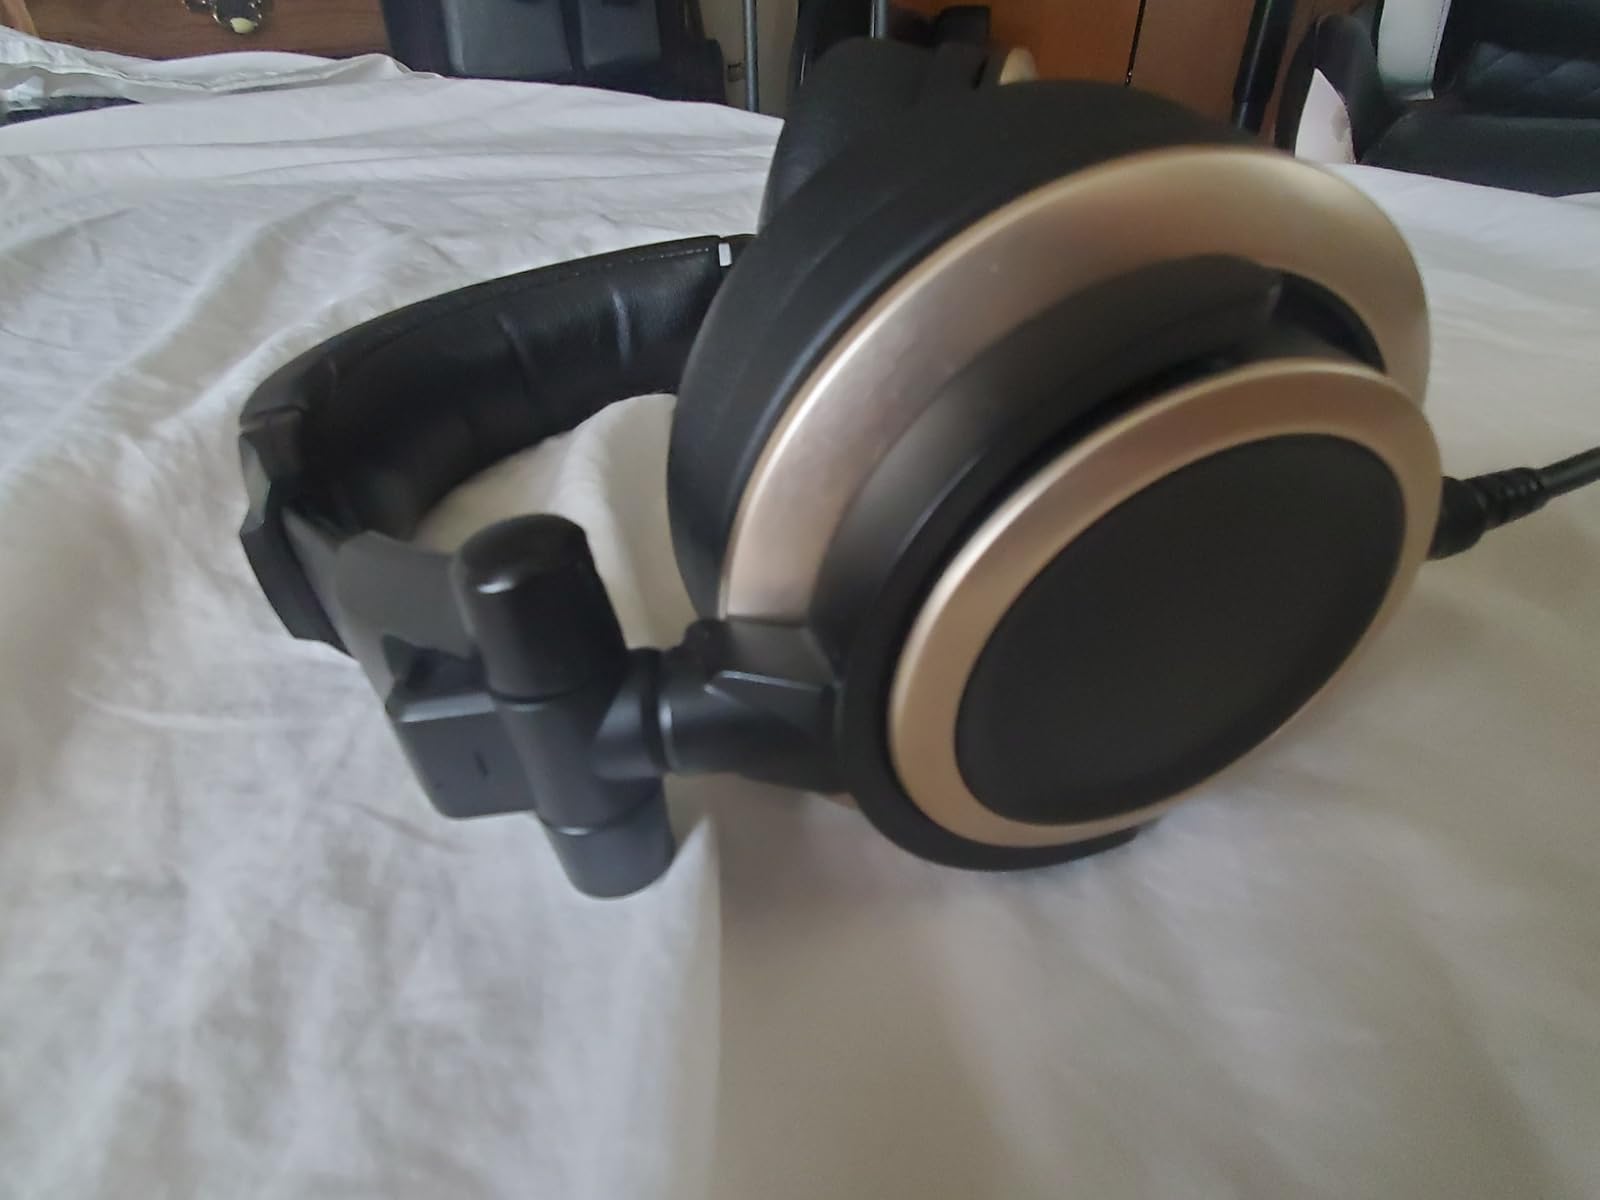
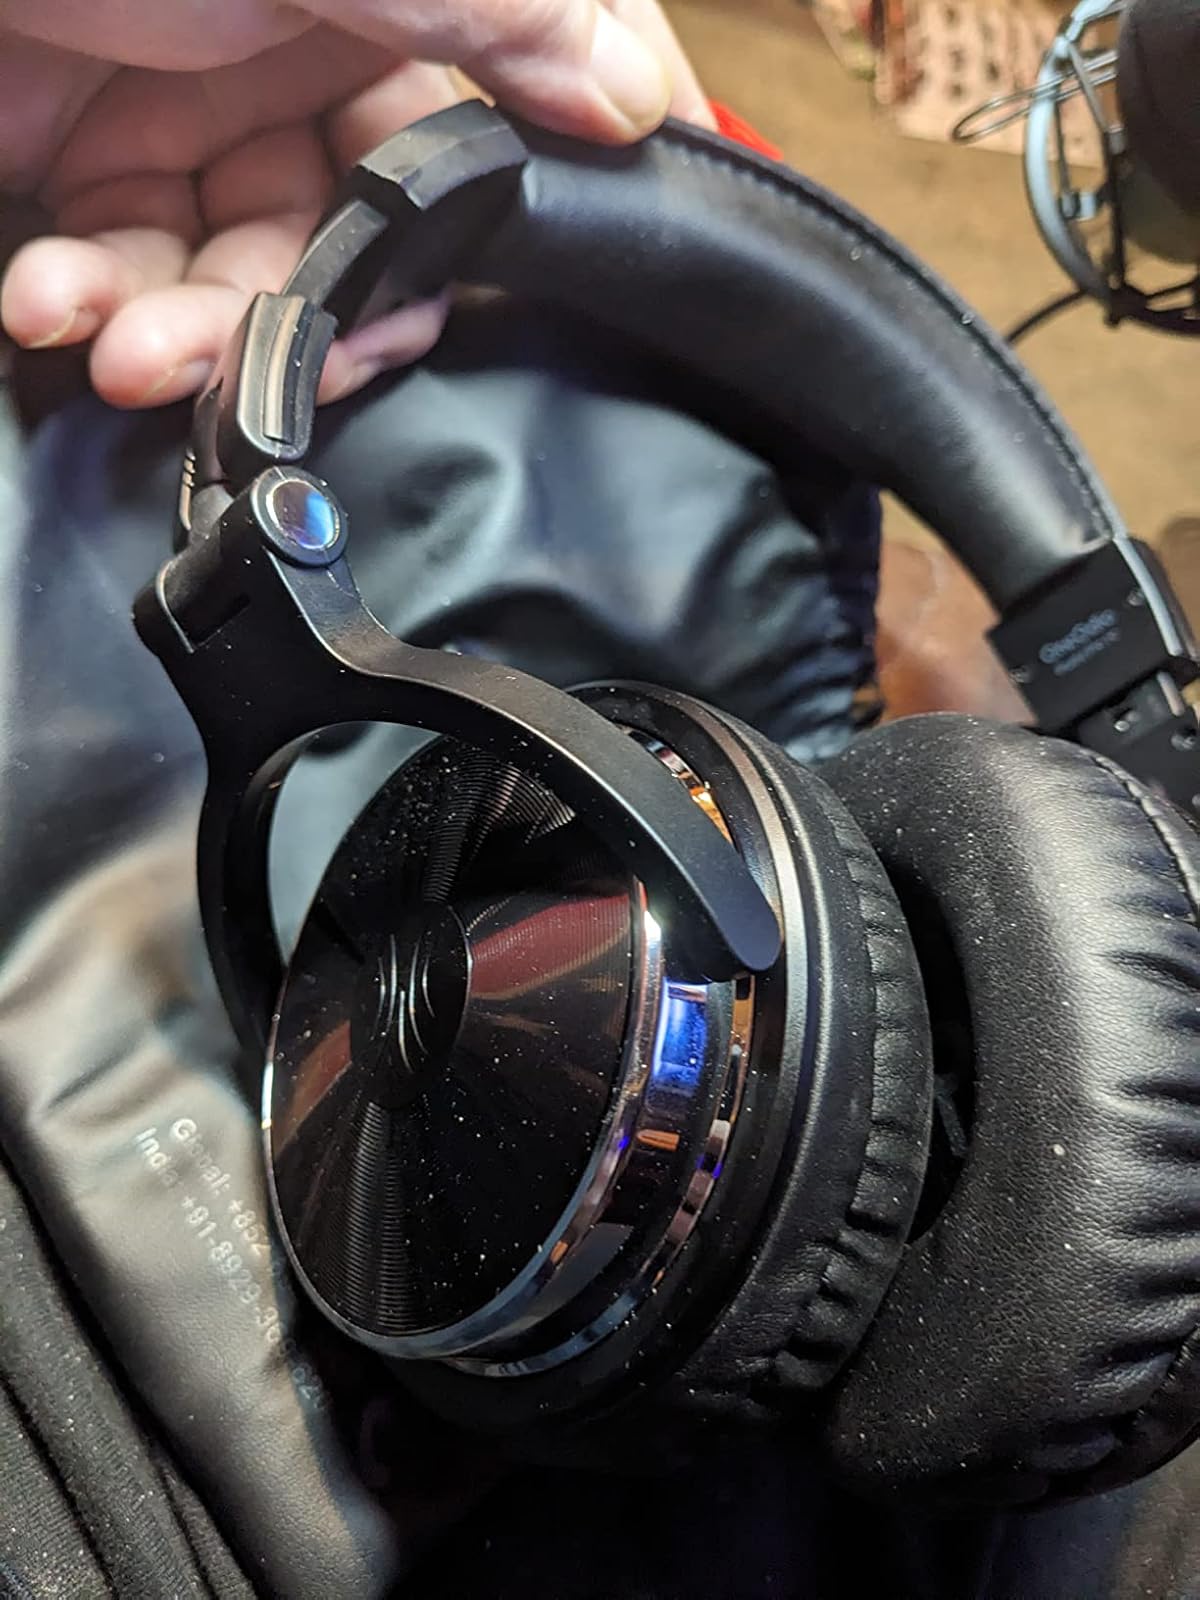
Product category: headphones
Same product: no